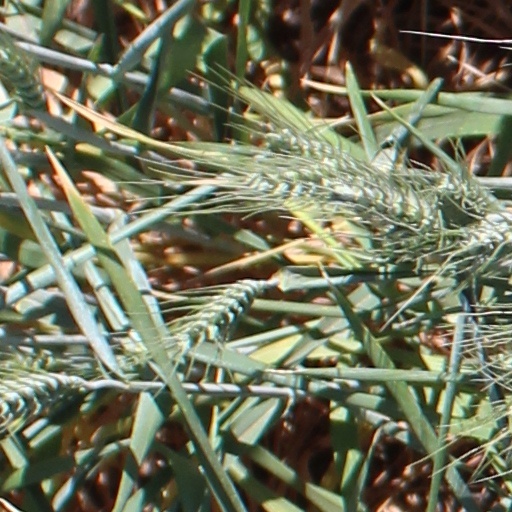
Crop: wheat